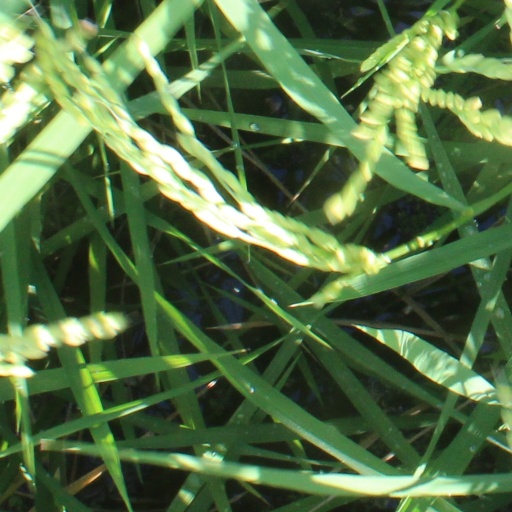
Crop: rice